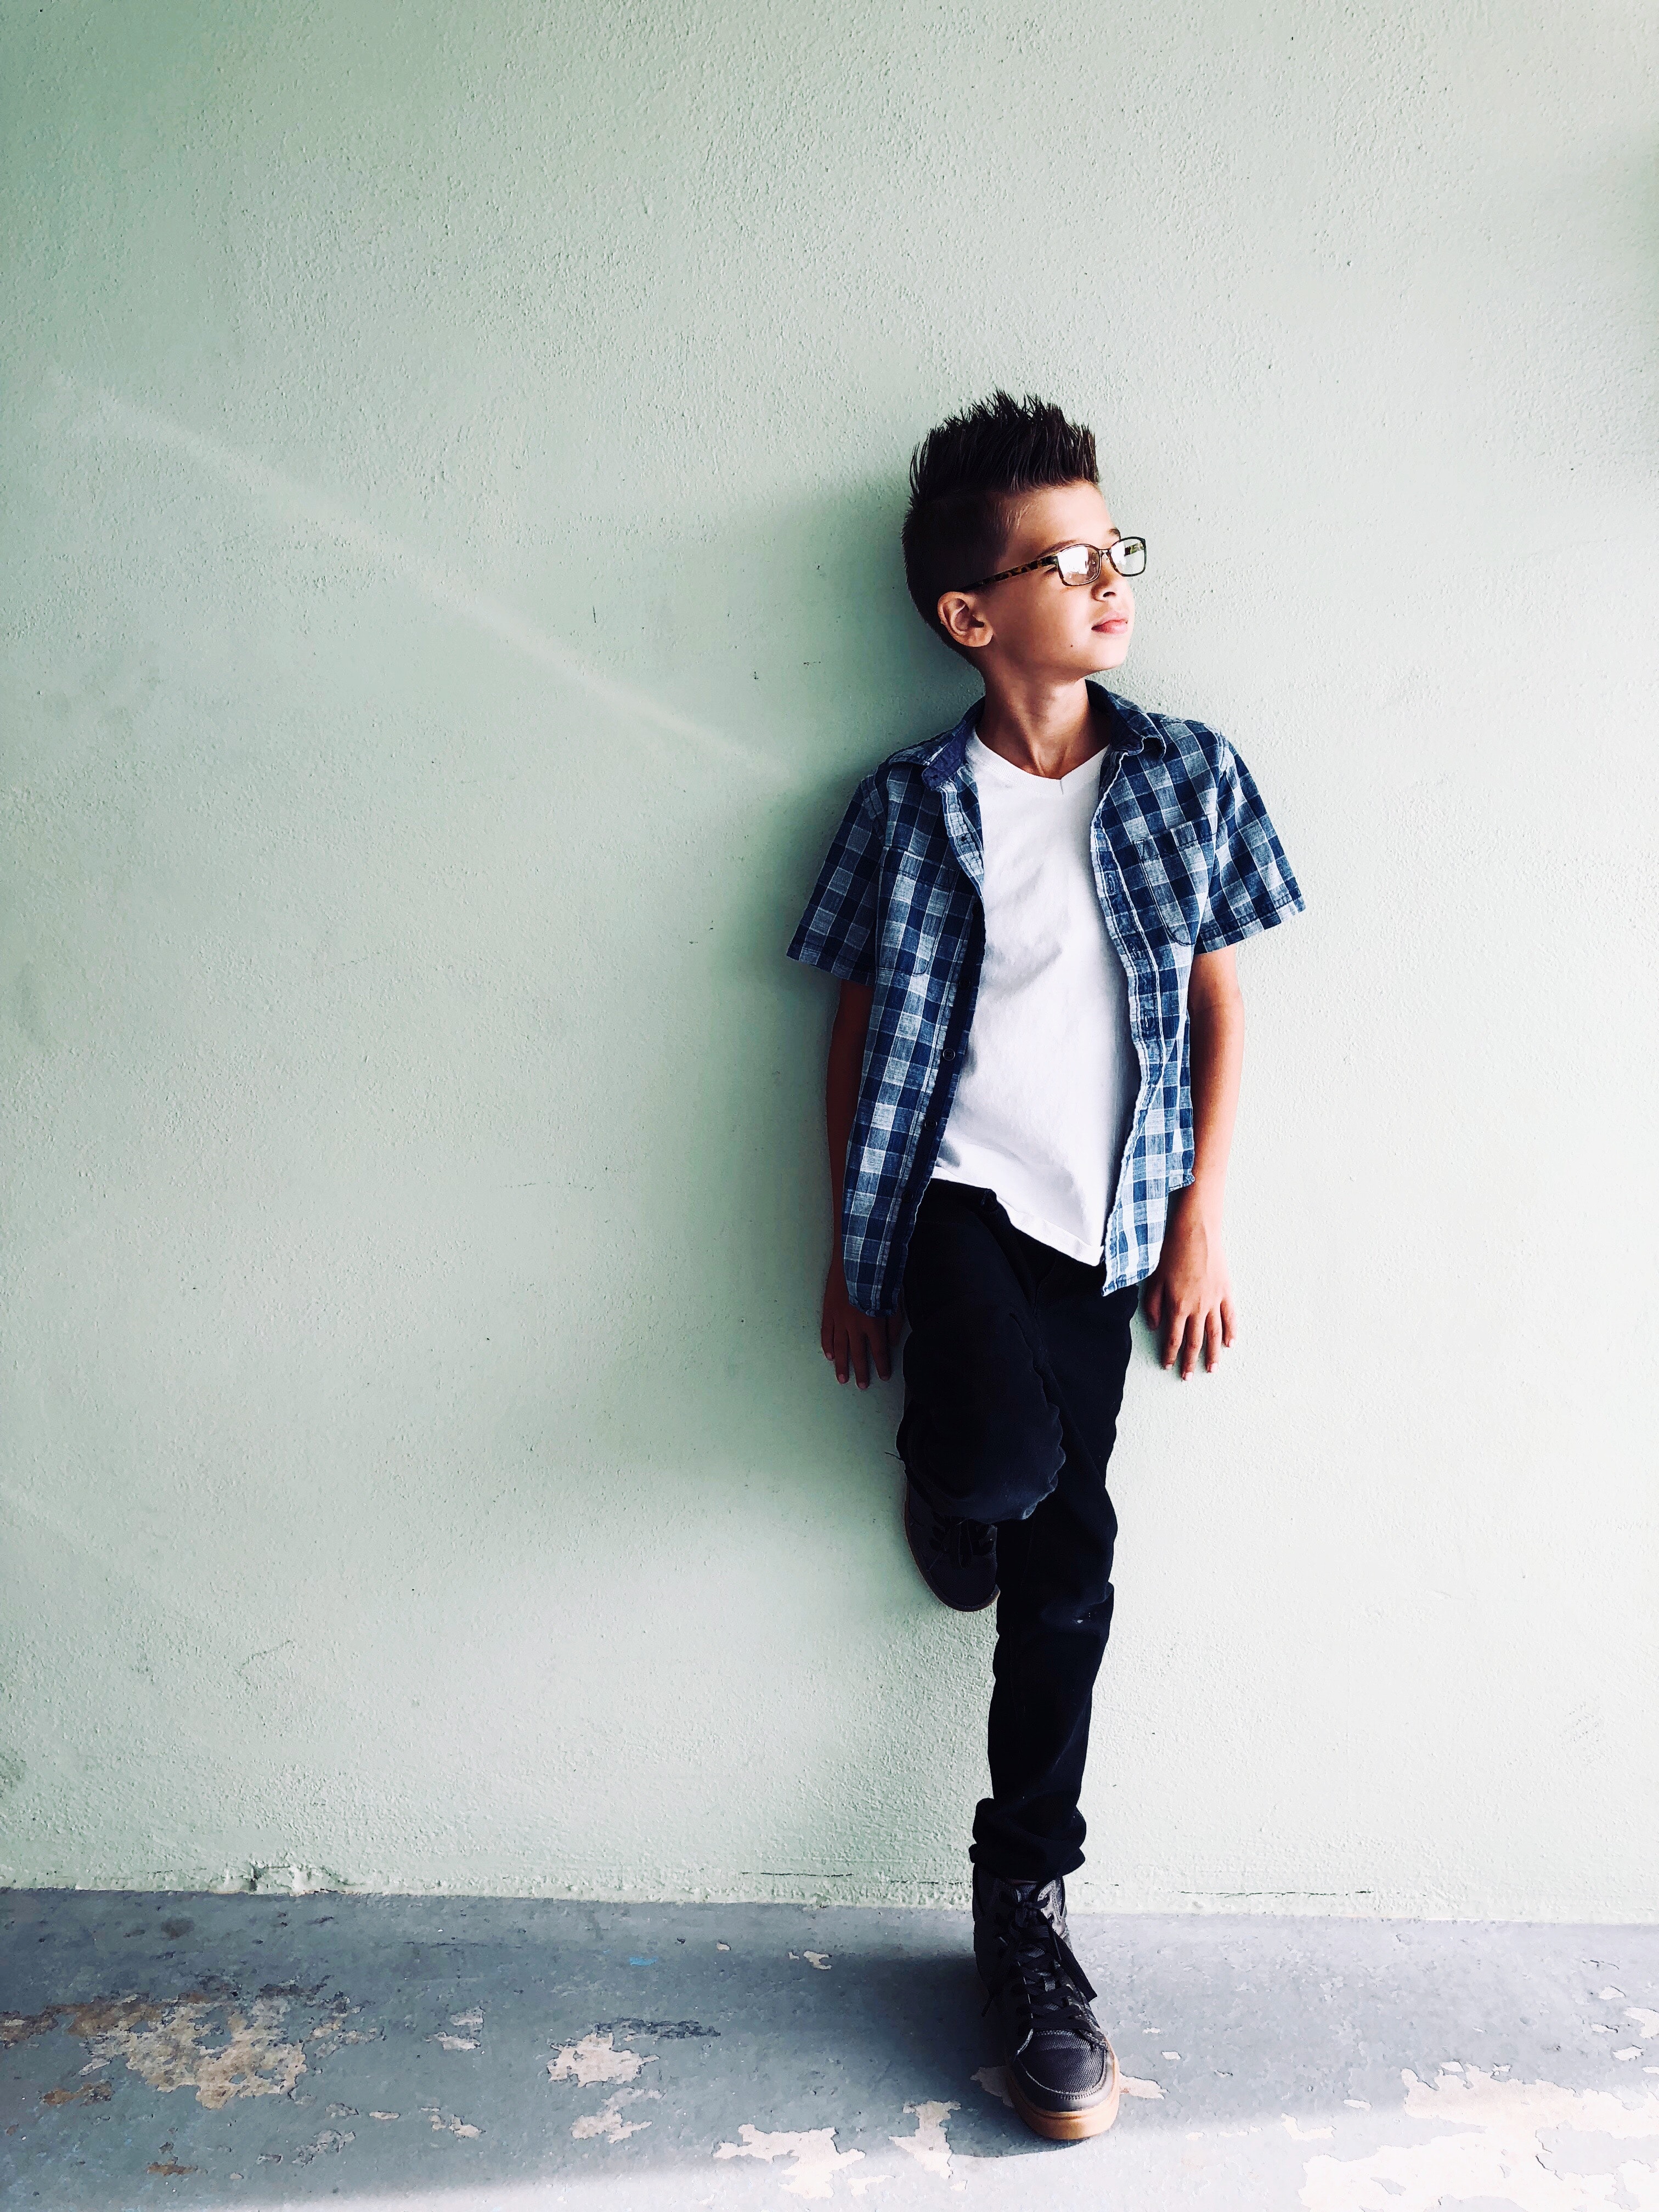
clothing, shoulder, fashion model, jeans, outerwear, fashion, joint, shoe, denim, cool, girl, winter, fun, neck, pattern, trousers, jacket, top